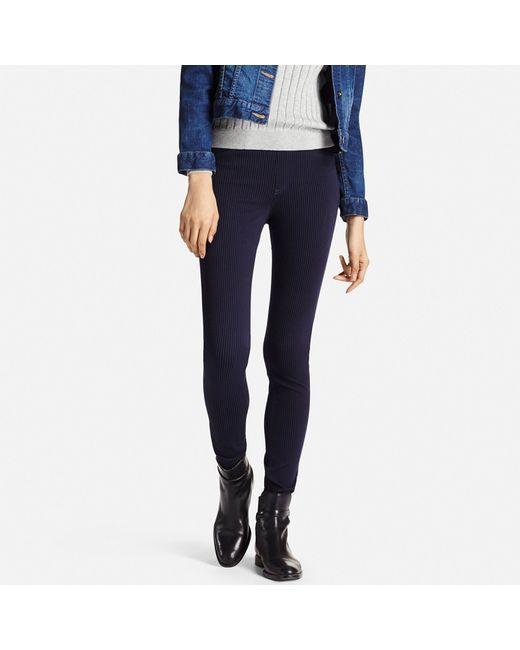
Stretch-Hose mit zulaufendem Überzug marineblau Farbe